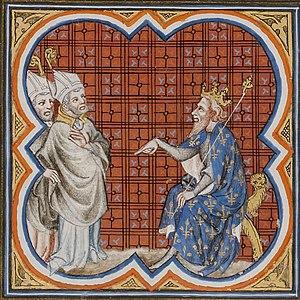
Saint Grégoire, archevêque de Tours, et saint Salve, évêque d'Albi, devant Chilpéric Ier. (FR 2813) fol. 41v. Grandes Chroniques de France de Charles V. France, Paris, XIVème siècle. (65 x 65 mm).
Salvius d'Albi ou est un ancien évêque d'Albi en Gaule, entre 574 et 584 environ.
Chilpéric Iᵉʳ, né entre 525 et 534, mort entre le 20 et le 28 septembre 584 à Chelles, est un souverain franc de la dynastie des Mérovingiens. Petit-fils de Clovis et fils de Clotaire Iᵉʳ, il est roi de Soissons de 561 à 584.